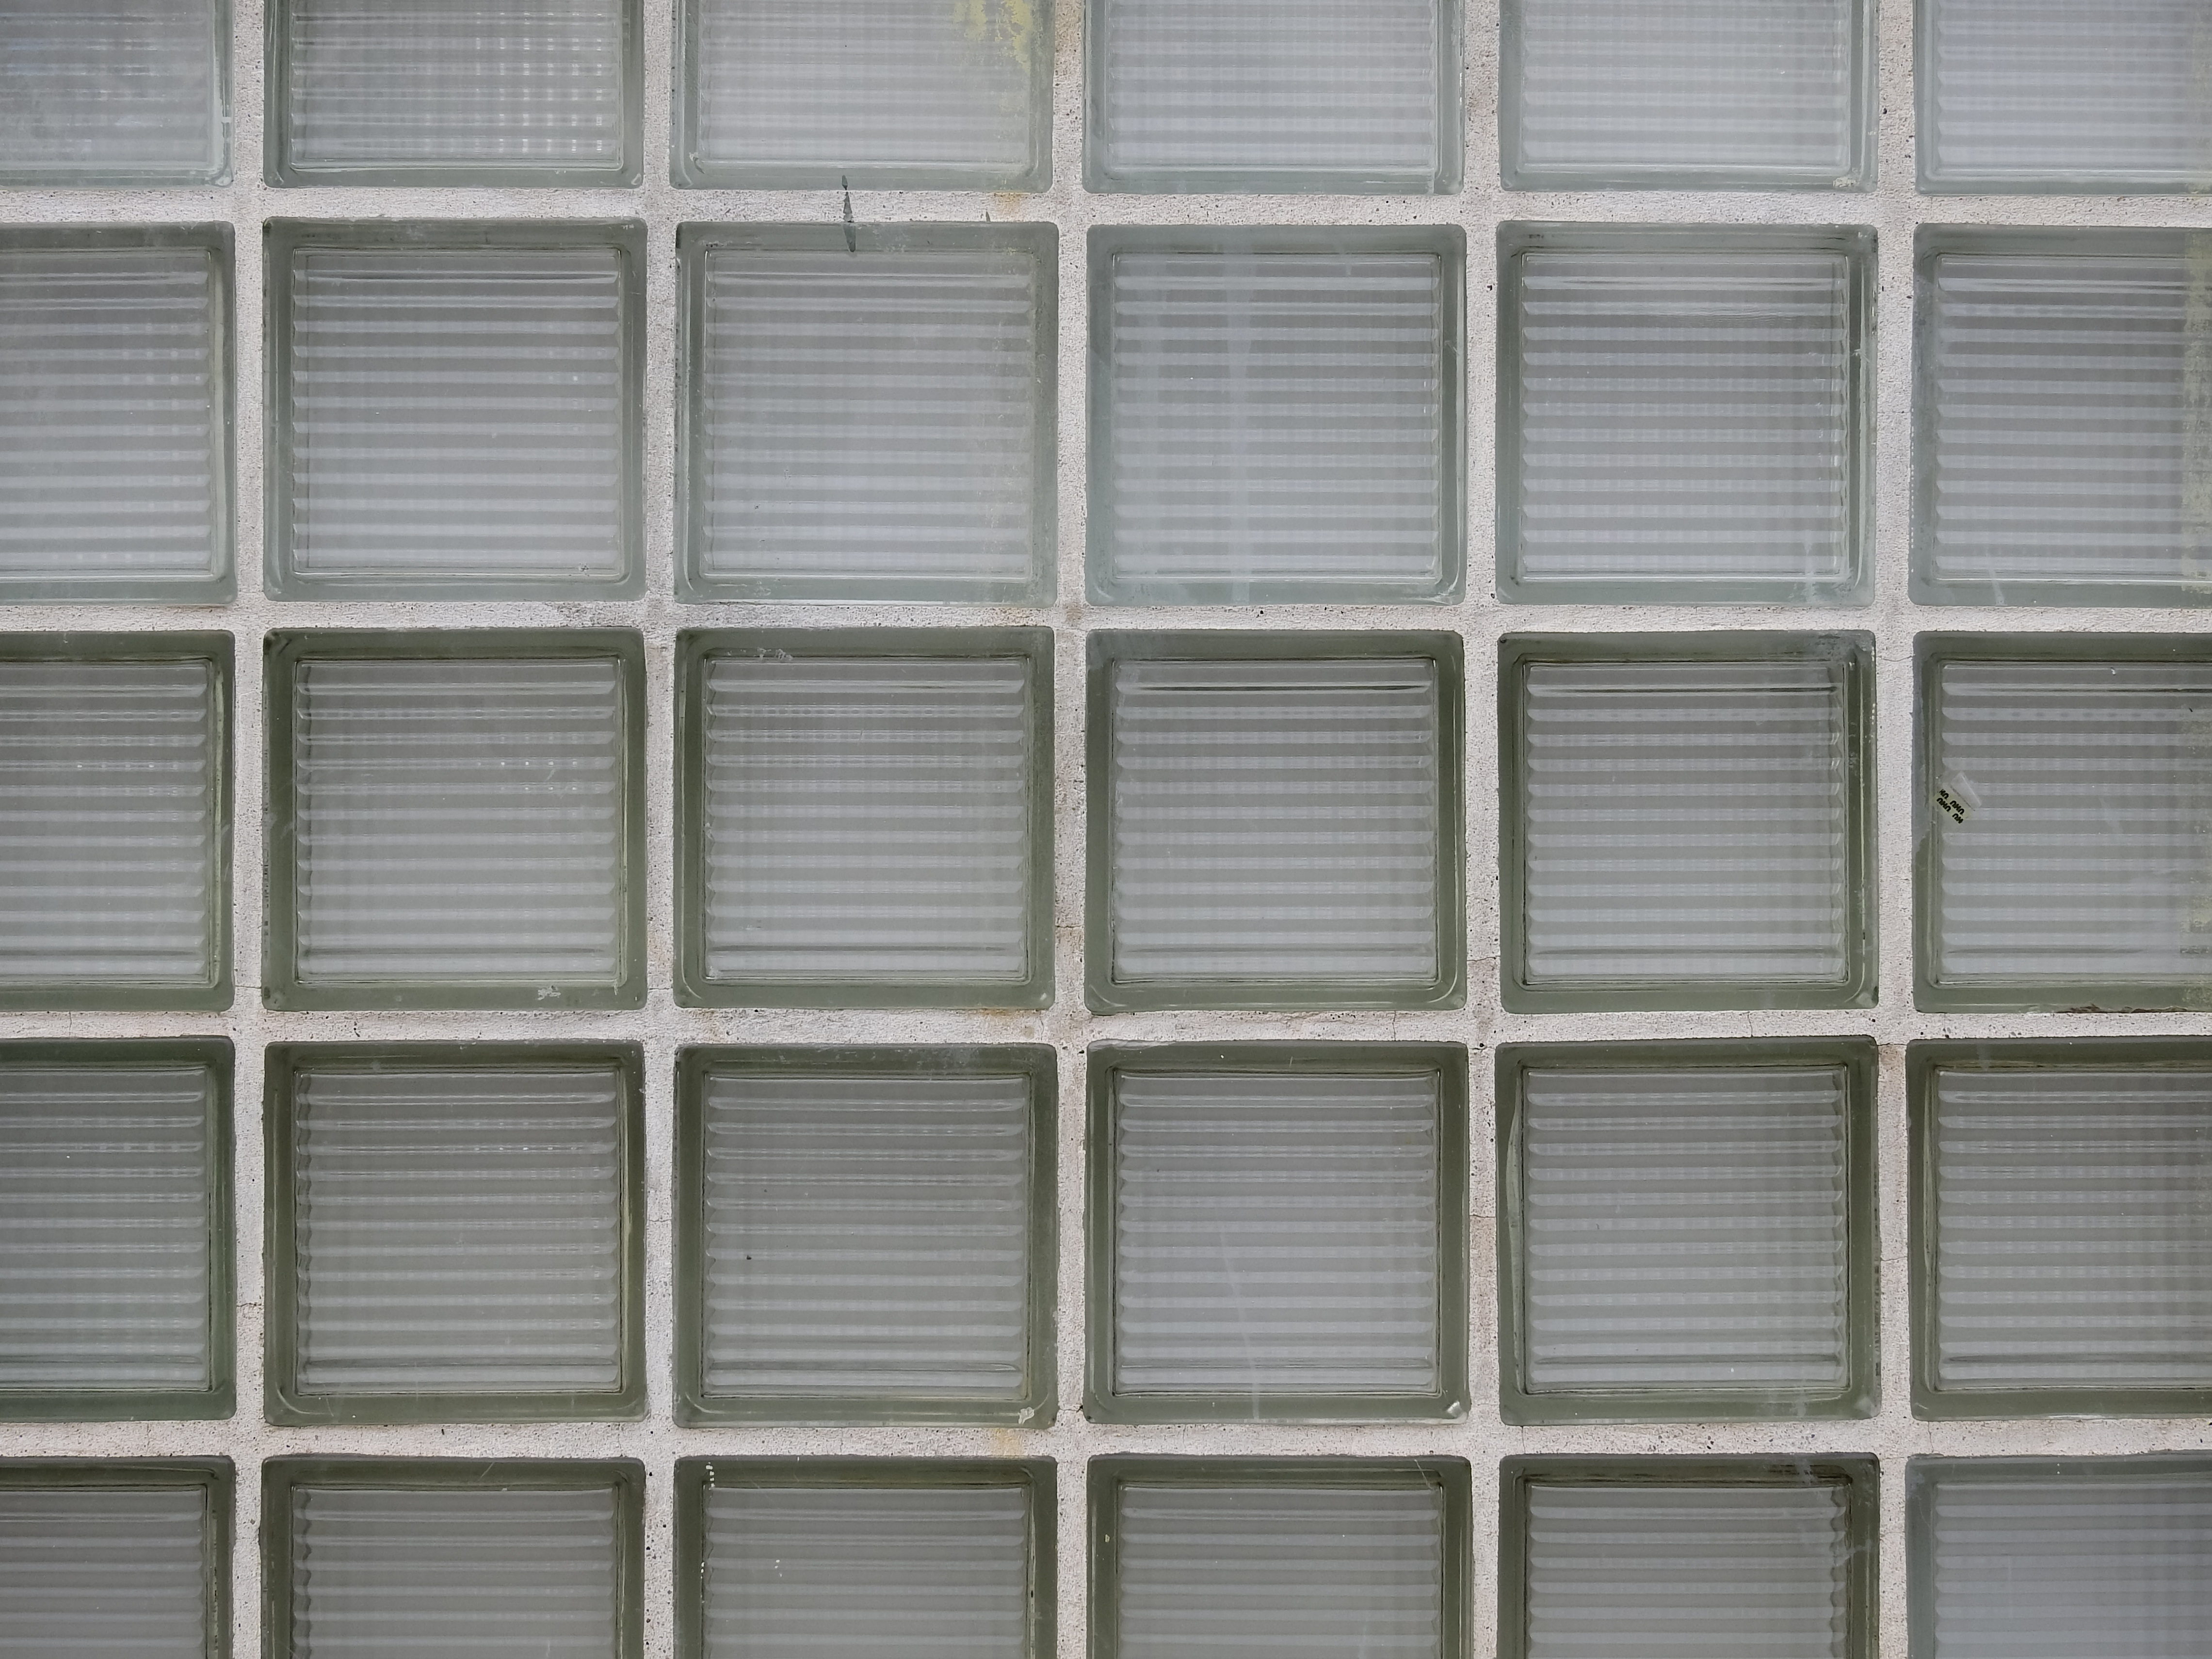
wood, texture, floor, window, glass, wall, line, facade, tile, material, interior design, background, wallpaper, glass blocks, flooring, glass wall, window covering